Spring bloom

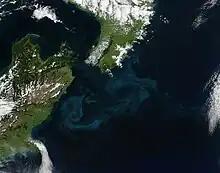
Spring bloom in the currents off the coast of New Zealand. Especially bright blue areas may indicate the presence of phytoplankton called coccolithophores, which are coated with calcium carbonate scales that are very reflective. The duller greenish-brown areas of the bloom may be diatoms, which have a silica-based covering.

The spring bloom is a strong increase in phytoplankton abundance (i.e. stock) that typically occurs in the early spring and lasts until late spring or early summer. This seasonal event is characteristic of temperate North Atlantic, sub-polar, and coastal waters. Phytoplankton blooms occur when growth exceeds losses, however there is no universally accepted definition of the magnitude of change or the threshold of abundance that constitutes a bloom. The magnitude, spatial extent and duration of a bloom depends on a variety of abiotic and biotic factors. Abiotic factors include light availability, nutrients, temperature, and physical processes that influence light availability, and biotic factors include grazing, viral lysis, and phytoplankton physiology. The factors that lead to bloom initiation are still actively debated (see Critical depth).